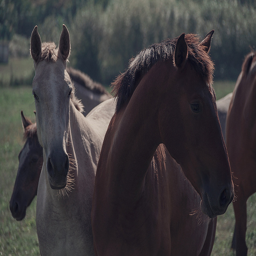
Several horses standing beside one another in a pasture.
A herd of horses standing on top of a grass field.
No image is appearing above this image box.
A group of brown shaded horses in the outdoor.
A group of horses stand in the sun in a green pasture.